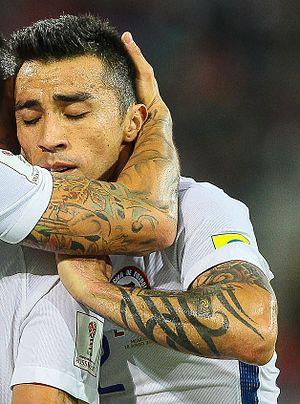
Edson Raúl Puch Cortés, dit Edson Puch, né le 9 avril 1986 à Iquique au Chili, est un footballeur international chilien, qui évolue au poste d'ailier gauche ou d'avant-centre avec le Querétaro FC, en prêt de Pachuca.